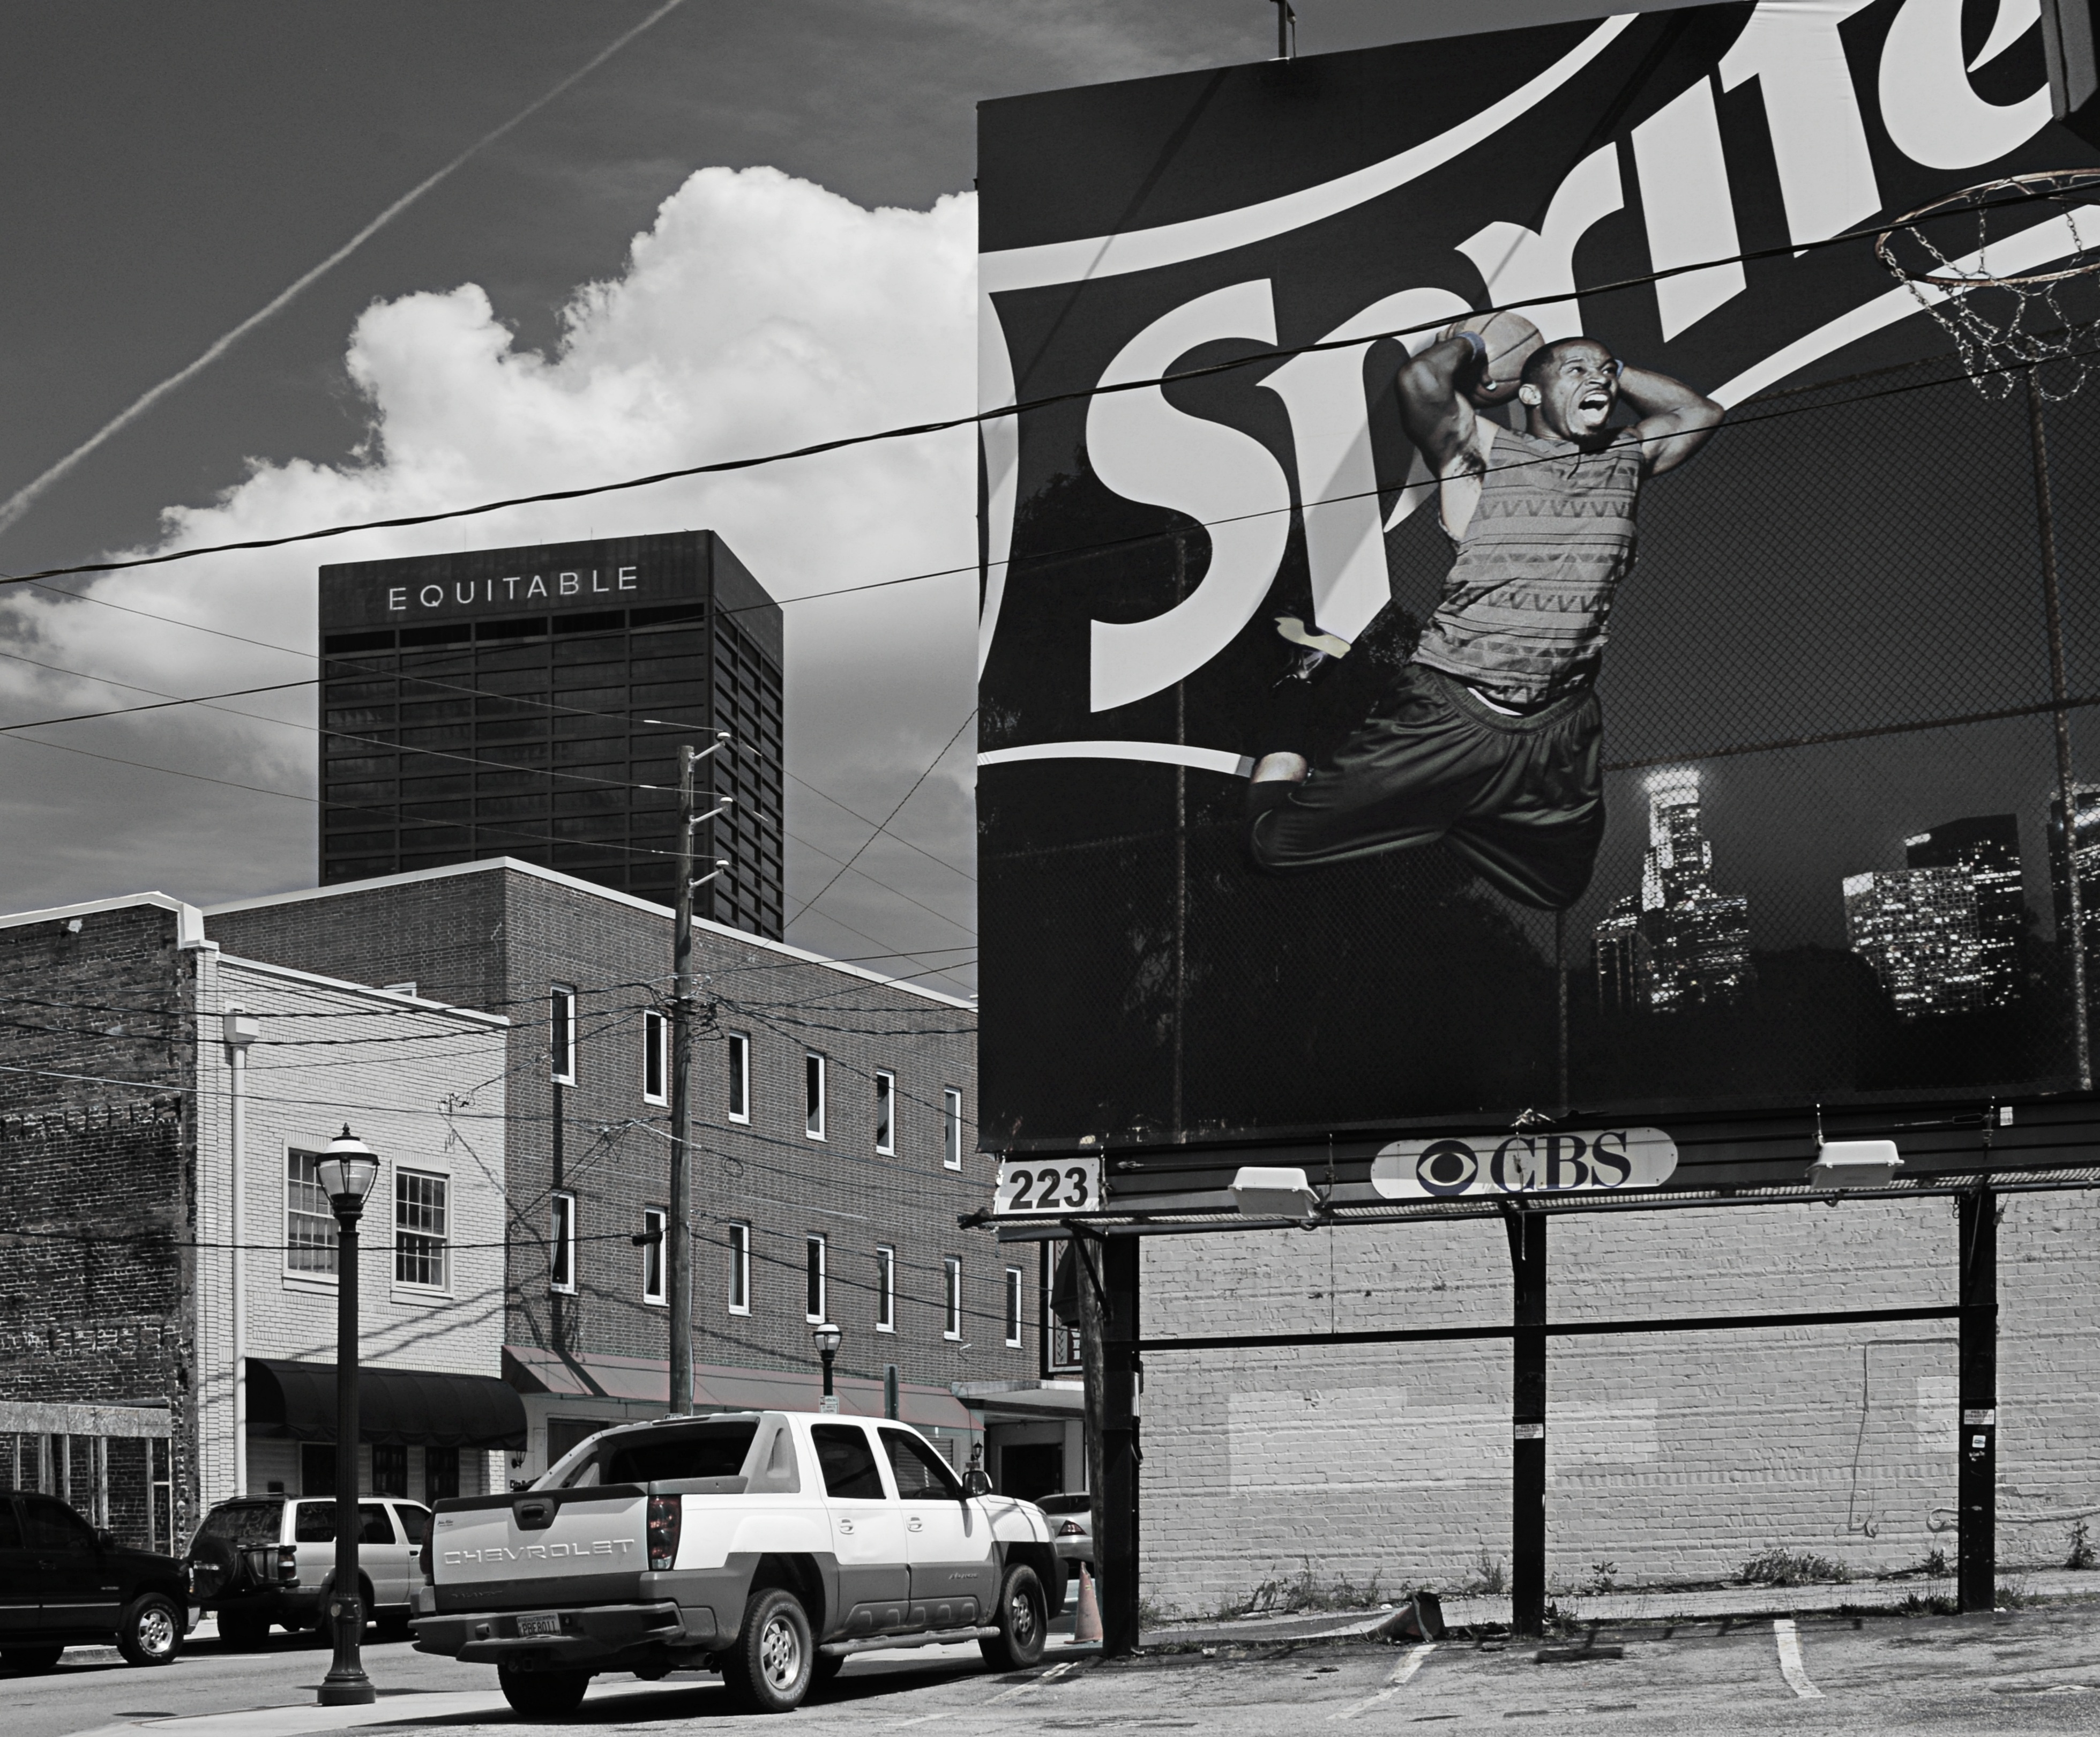
black and white, architecture, road, skyline, street, city, skyscraper, urban, advertising, downtown, office, black, monochrome, buildings, photograph, georgia, atlanta, billboard, atl, ga, urban area, monochrome photography